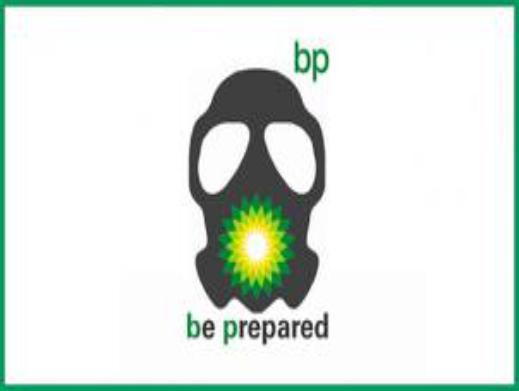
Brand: BP
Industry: Others